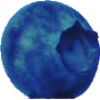
Label: huckleberry